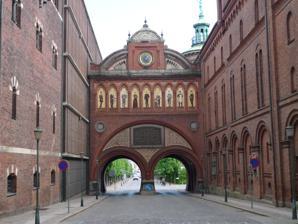
Building: Dipylon, Carlsberg
Country: Denmark
Year built: 1892
Dipylon The Dipylon seen from the courtyard side General information Architectural style Historicism Town or city Copenhagen Country Denmark Coordinates 55°40′02″N 12°32′00″E / 55.6672°N 12.5333°E / 55.6672; 12.5333 Completed 1892 Client Carl Jacobsen Design and construction Architect(s) Vilhelm Dahlerup The Dipylon , or the Double Gate (Danish: Dobbeltporten), is a landmark structure which spans Ny Carlsberg Vej in the Carlsberg area of Copenhagen , Denmark . Part of the now decommissioned Carlsberg Brewery site , it combines a double-arched gateway, from which it takes its name, with a clock tower . The name which simply means "double gate" in Greek , refers to a gateway in the north-west of ancient Athens . History The front side, facing Vesterbro Designed by Vilhelm Dahlerup , the Dipylon structure was built in 1892, at a time when the Ny Carlsberg complex was still under redevelopment and far from finished. The gateway of the lower part marked the Vesterbro -side entrance to the Ny Carlsberg complex, complementing the Elephant Gate to the west which afforded access to the brewery from the Valby side. Above the gateway, the building originally contained two malting floors. Through two valves, one in each arch, malt mash could be poured into waiting wagons. Architecture and artwork The front side, facing Vesterbro The portrait frieze The Bell Strikers The Dipylon building is built in red brick in the ornate Historicist style which is typical both of the Carlsberg area in general and especially of Vilhelm Dahlerup's work. The arches have granite rustication. Above them there is a diagonal pattern in glazed and red tiles. On the front (Vesterbro) side of the building, an integrated sign above the arches simply reads "Ny Carlsberg". Similarly placed on the rear (courtyard) side of the structure, there is a plate which is inscribed with a quotation from J.C. Jacobsen 's will which was later adopted by Carl Jacobsen as a motto: In the brewery's operations, a constant goal, regardless of immediate gain, should be to develop the art of making beer to the greatest possible degree of perfection so that the brewery and its products may ever serve as a model and, by their example, assist in keeping beer brewing in this country at a high and honourable level . On the rear side of the gate building, a frieze consisting of nine tile paintings depicts various key figures in the construction and operation of brewery. In the centre stands Carl Jacobsen, flanked by his wife, Ottilia, and his son Alf who was the chosen heir but died in 1890 shortly before the building was completed. The other figures are Carl’s closest collaborators in building the brewery, Vilhelm Dahlerup and master builder S. P. Beckmann, and, representing the brewery’s employees, Professor Christian Grønlund, office manager R. Hesberg, chief inspector V. Henningsen, and an ordinary brewery worker. On the upper part of the building is a double-faced clock created by leading Danish clockmaker Julius Bertram Larsen . Its roof-top bell is flanked by the Bell strikers , a group statue by Stephan Sinding . Dipylon's portrait frieze - from the left: Vilhelm Dahlerup , Christian Grønlund , R. Hesberg, Ottilia Jacobsen , Carl Jacobsen See also Ny Carlsberg Glyptotek Jesus Church, Valby References